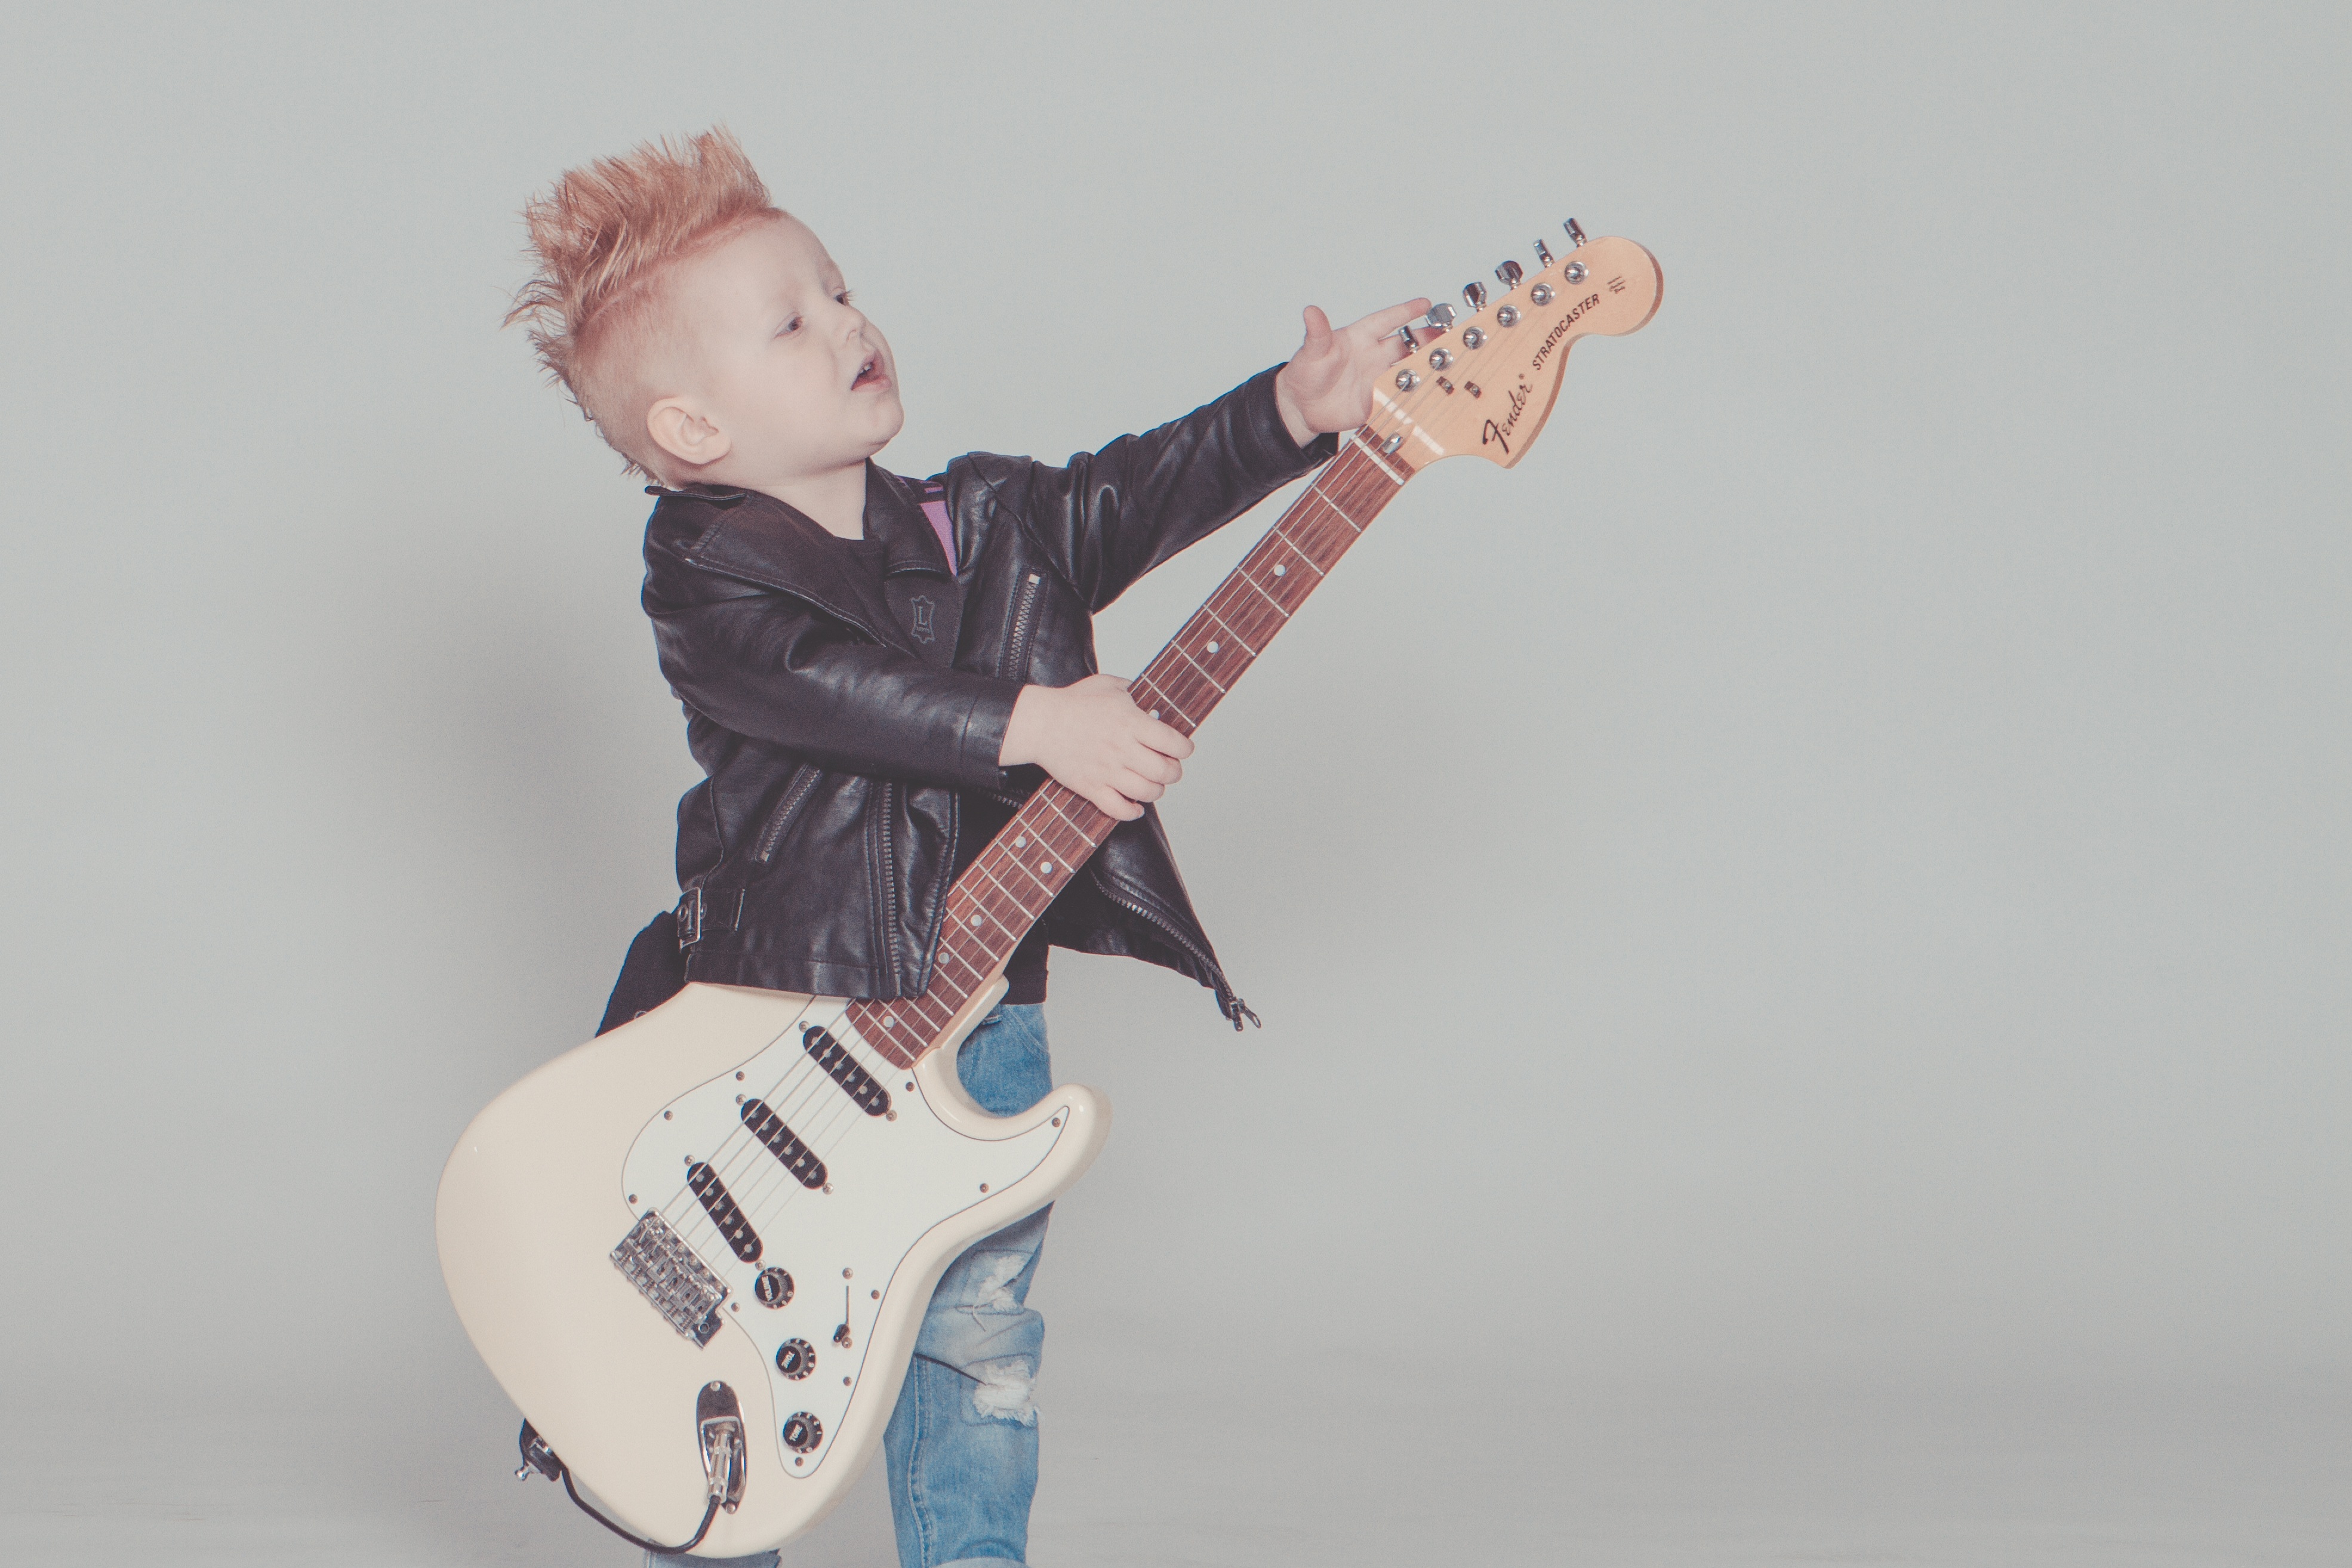
rock, person, music, guitar, boy, sitting, child, baby, musical instrument, product, guitarist, photo shoot, string instrument, human positions, plucked string instruments